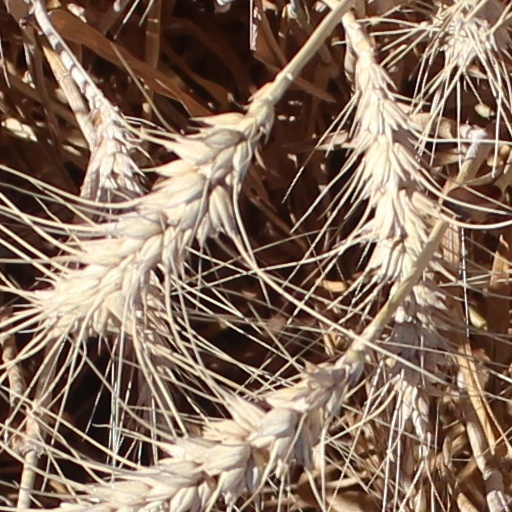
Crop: wheat